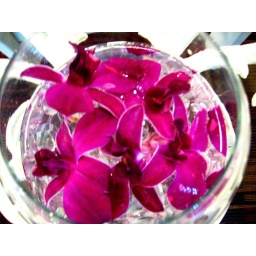
Purple - flowers in a fish bowl